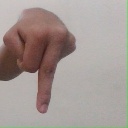
अक्षर: प